Knights of Father Mathew

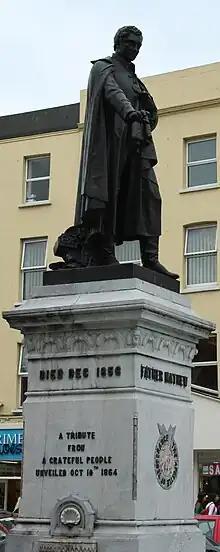
Statue of Father Mathew in St. Patrick's Street, Cork, Ireland

The Knights of Father Mathew was a Catholic temperance society founded by Fr Theobald Matthew in Ireland which promoted complete abstinence from intoxicating liquors.